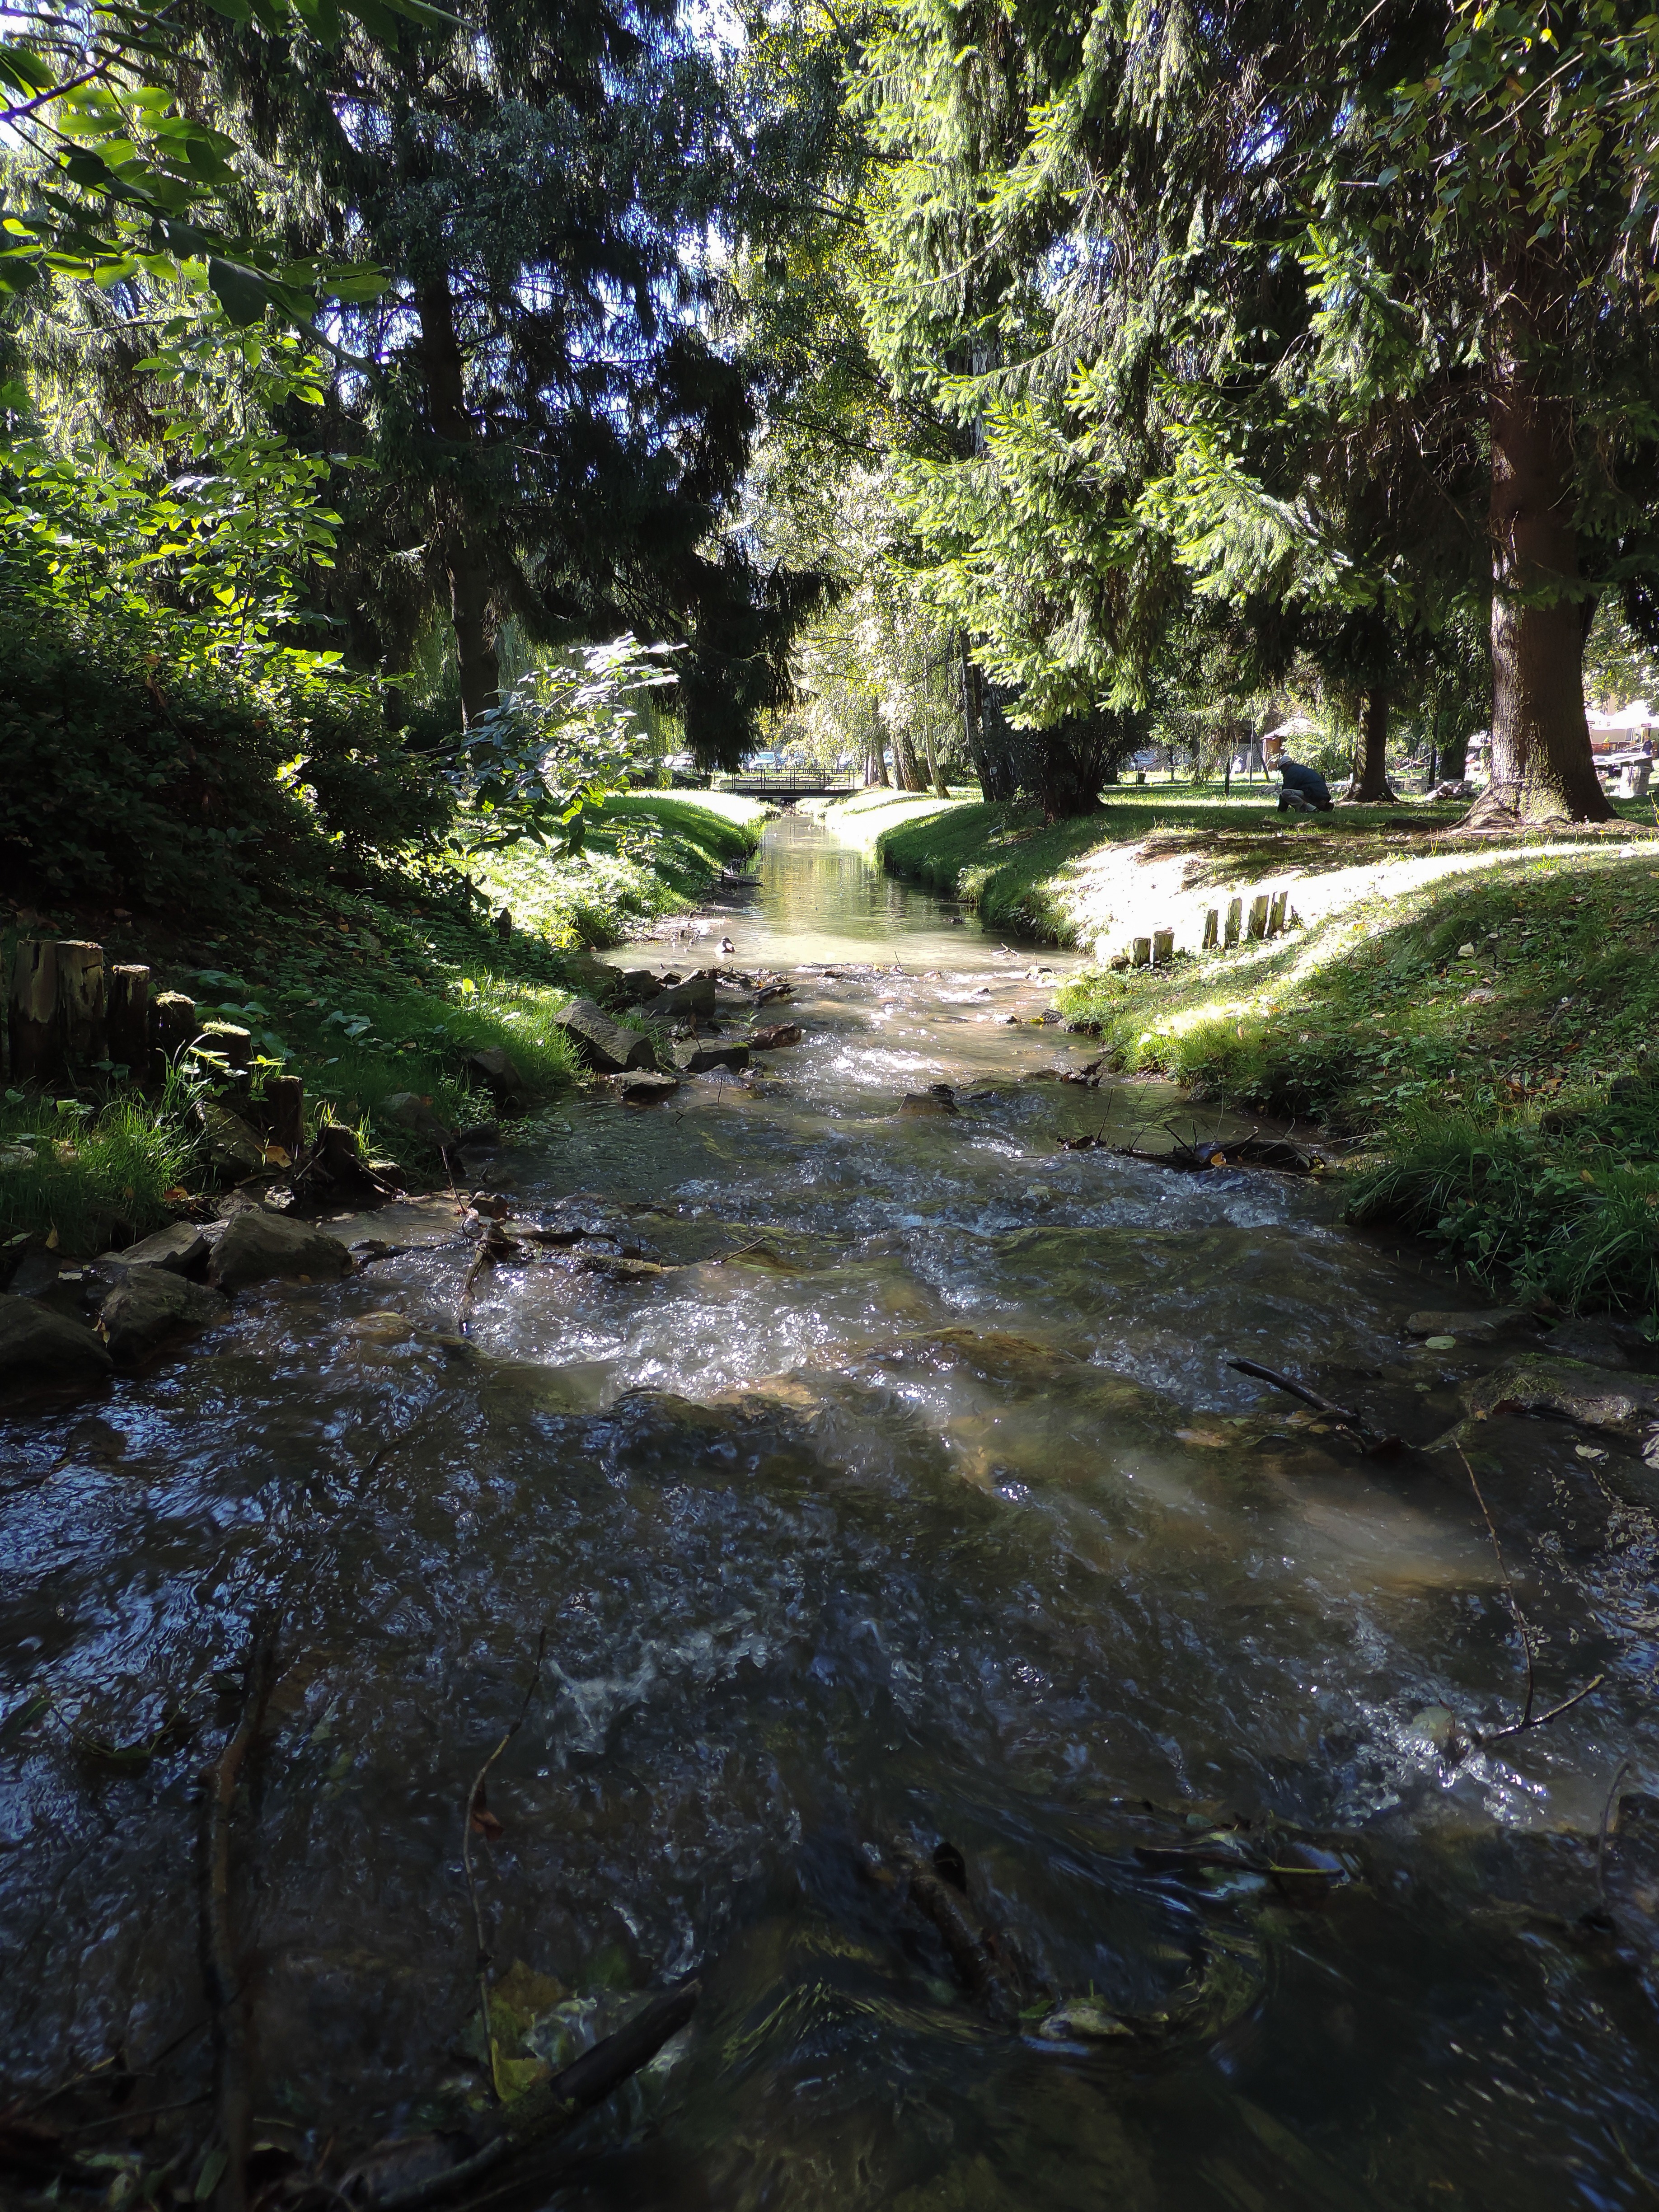
landscape, tree, water, nature, forest, rock, waterfall, creek, wilderness, plant, leaf, river, stream, jungle, park, rapid, rest, body of water, bank, vegetation, rainforest, arroyo, woodland, tributary, water feature, watercourse, stream bed, nature reserve, state park, riparian zone, the brook, biome, old growth forest, riparian forest, water resources, fluvial landforms of streams